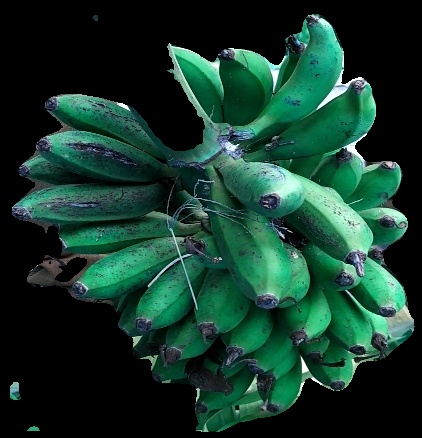
Variety: rasbale
Grade: grade3